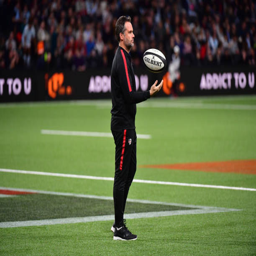
person before the top match .